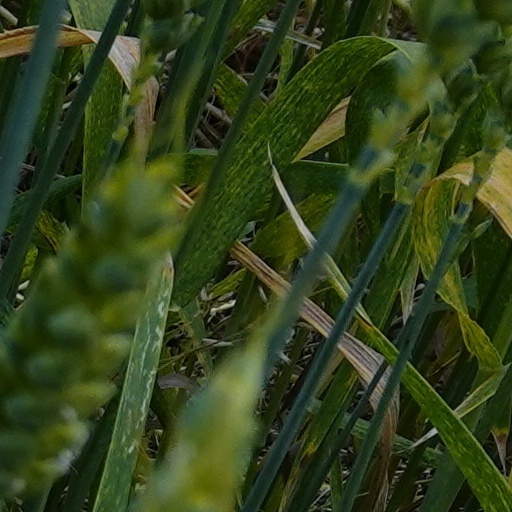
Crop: wheat